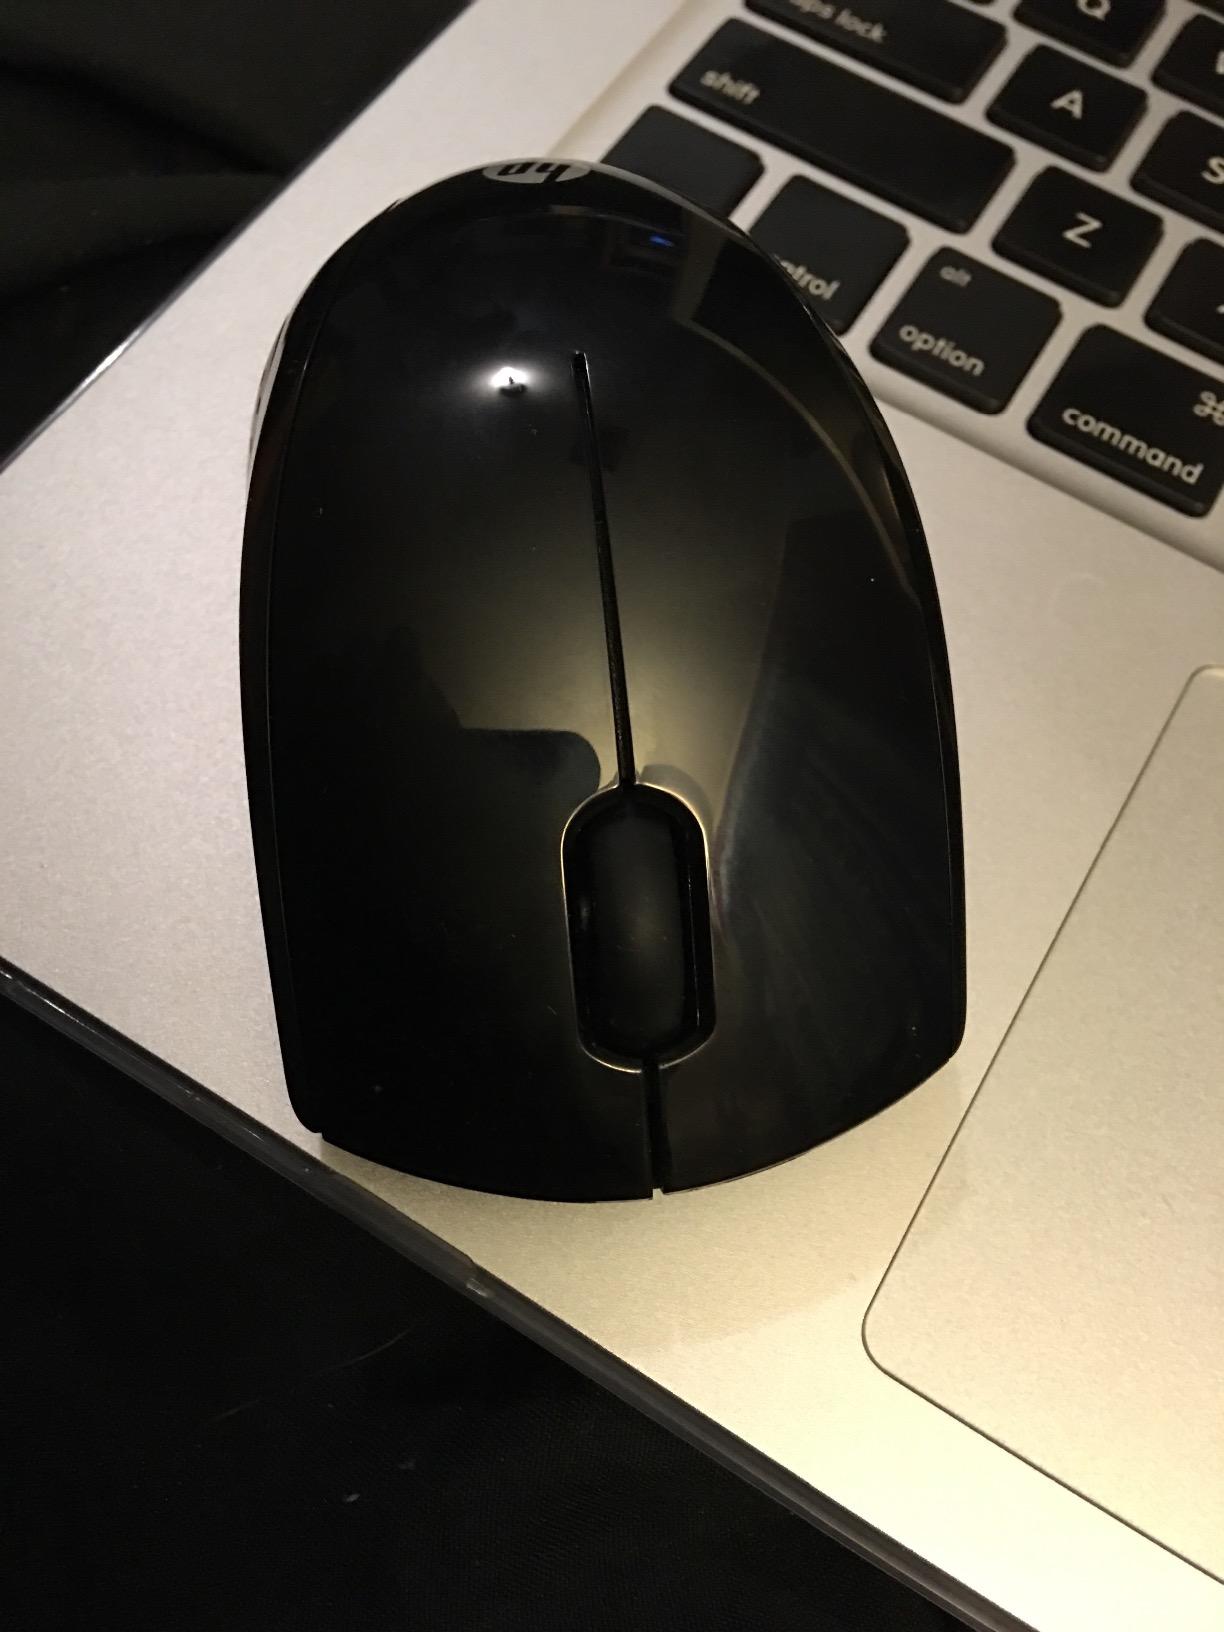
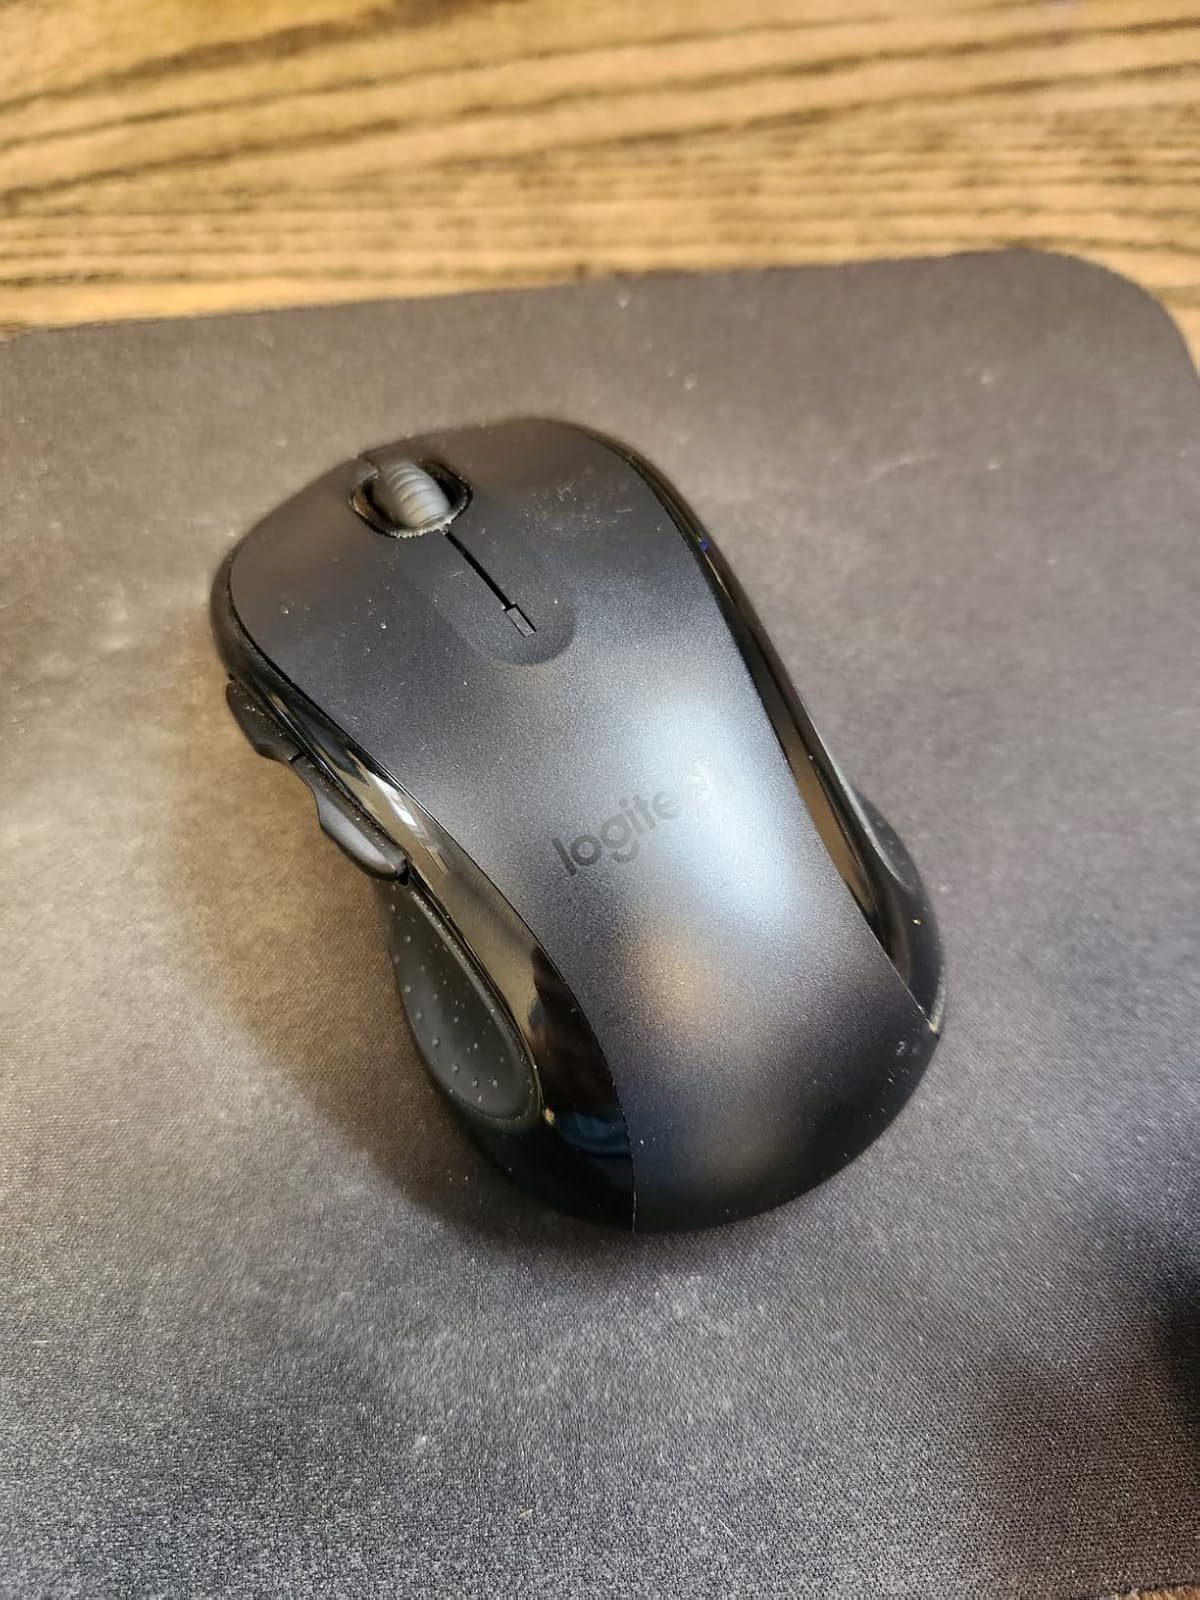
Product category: mouse
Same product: no